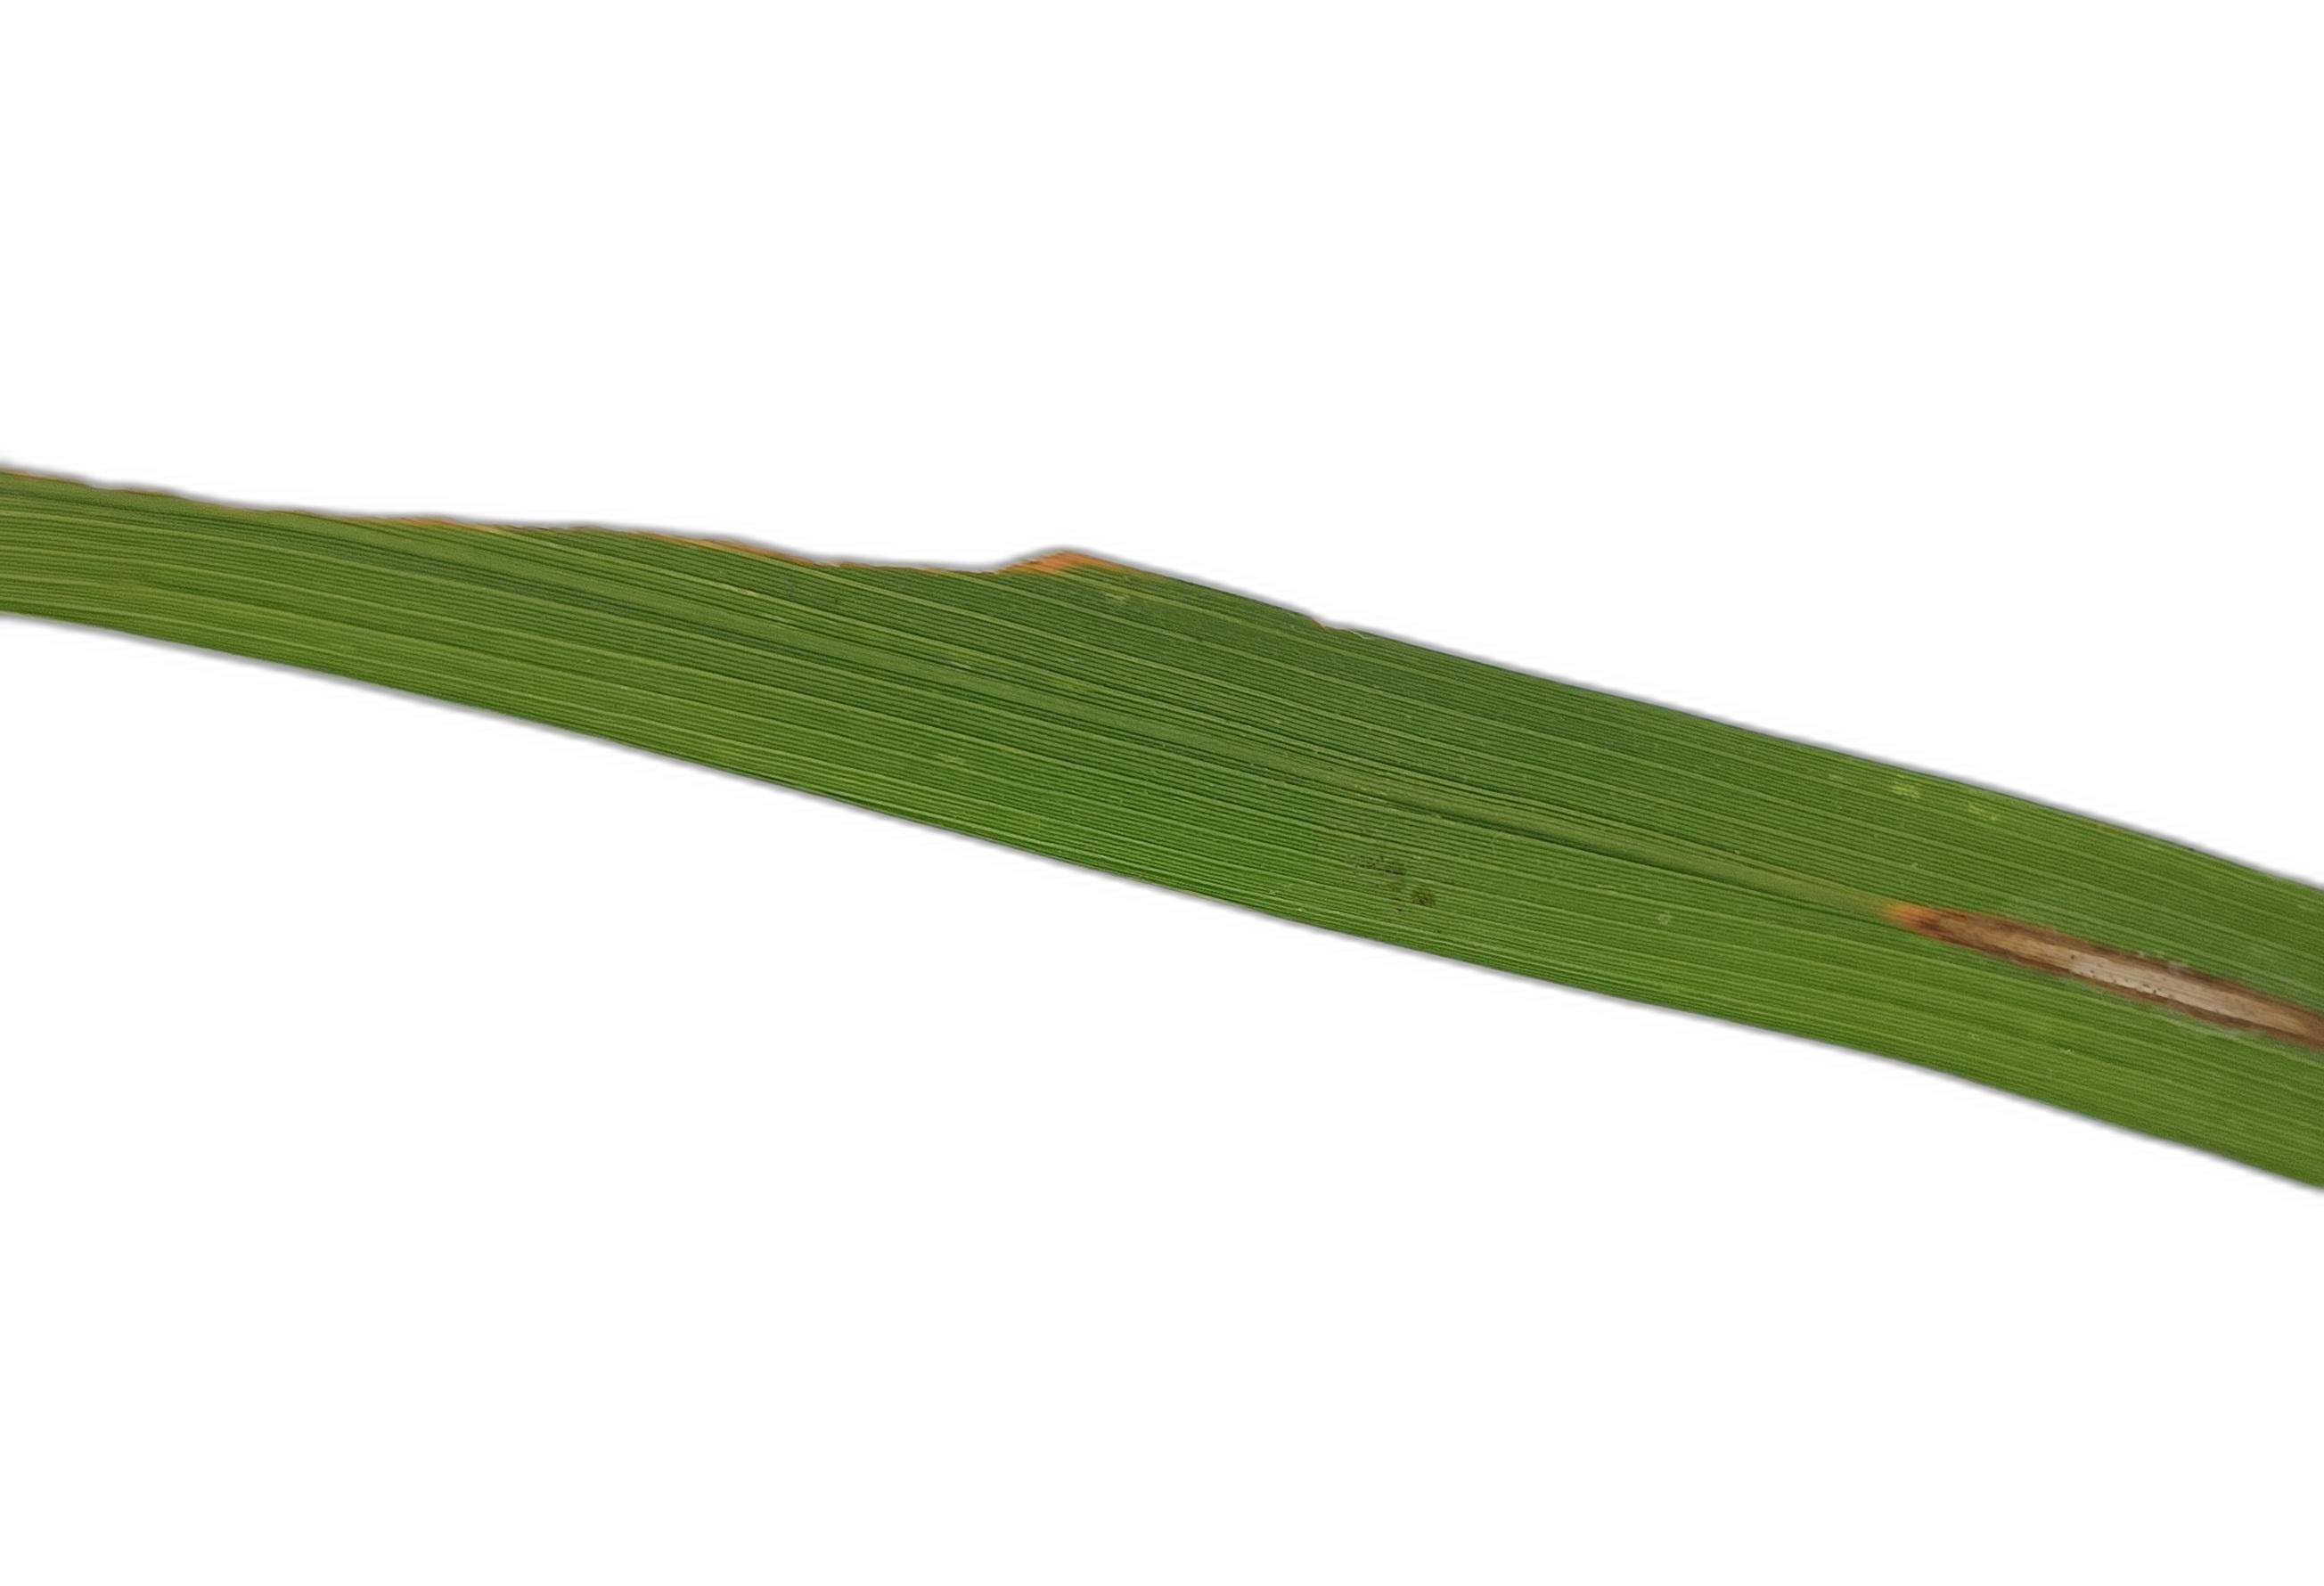
Label: Rice Leaffolder